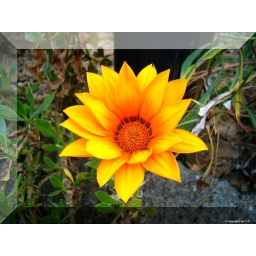
Yellow flower in glass frame